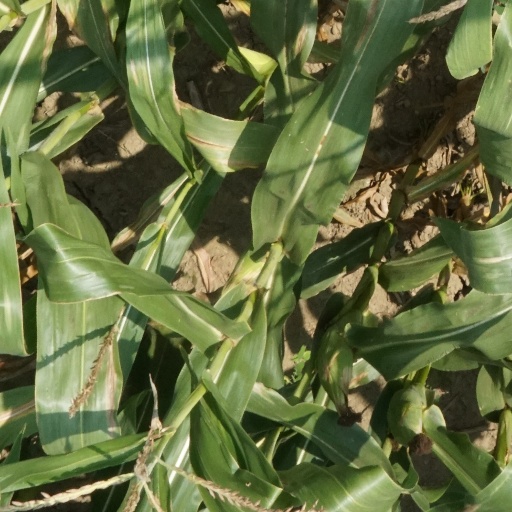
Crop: maize; corn